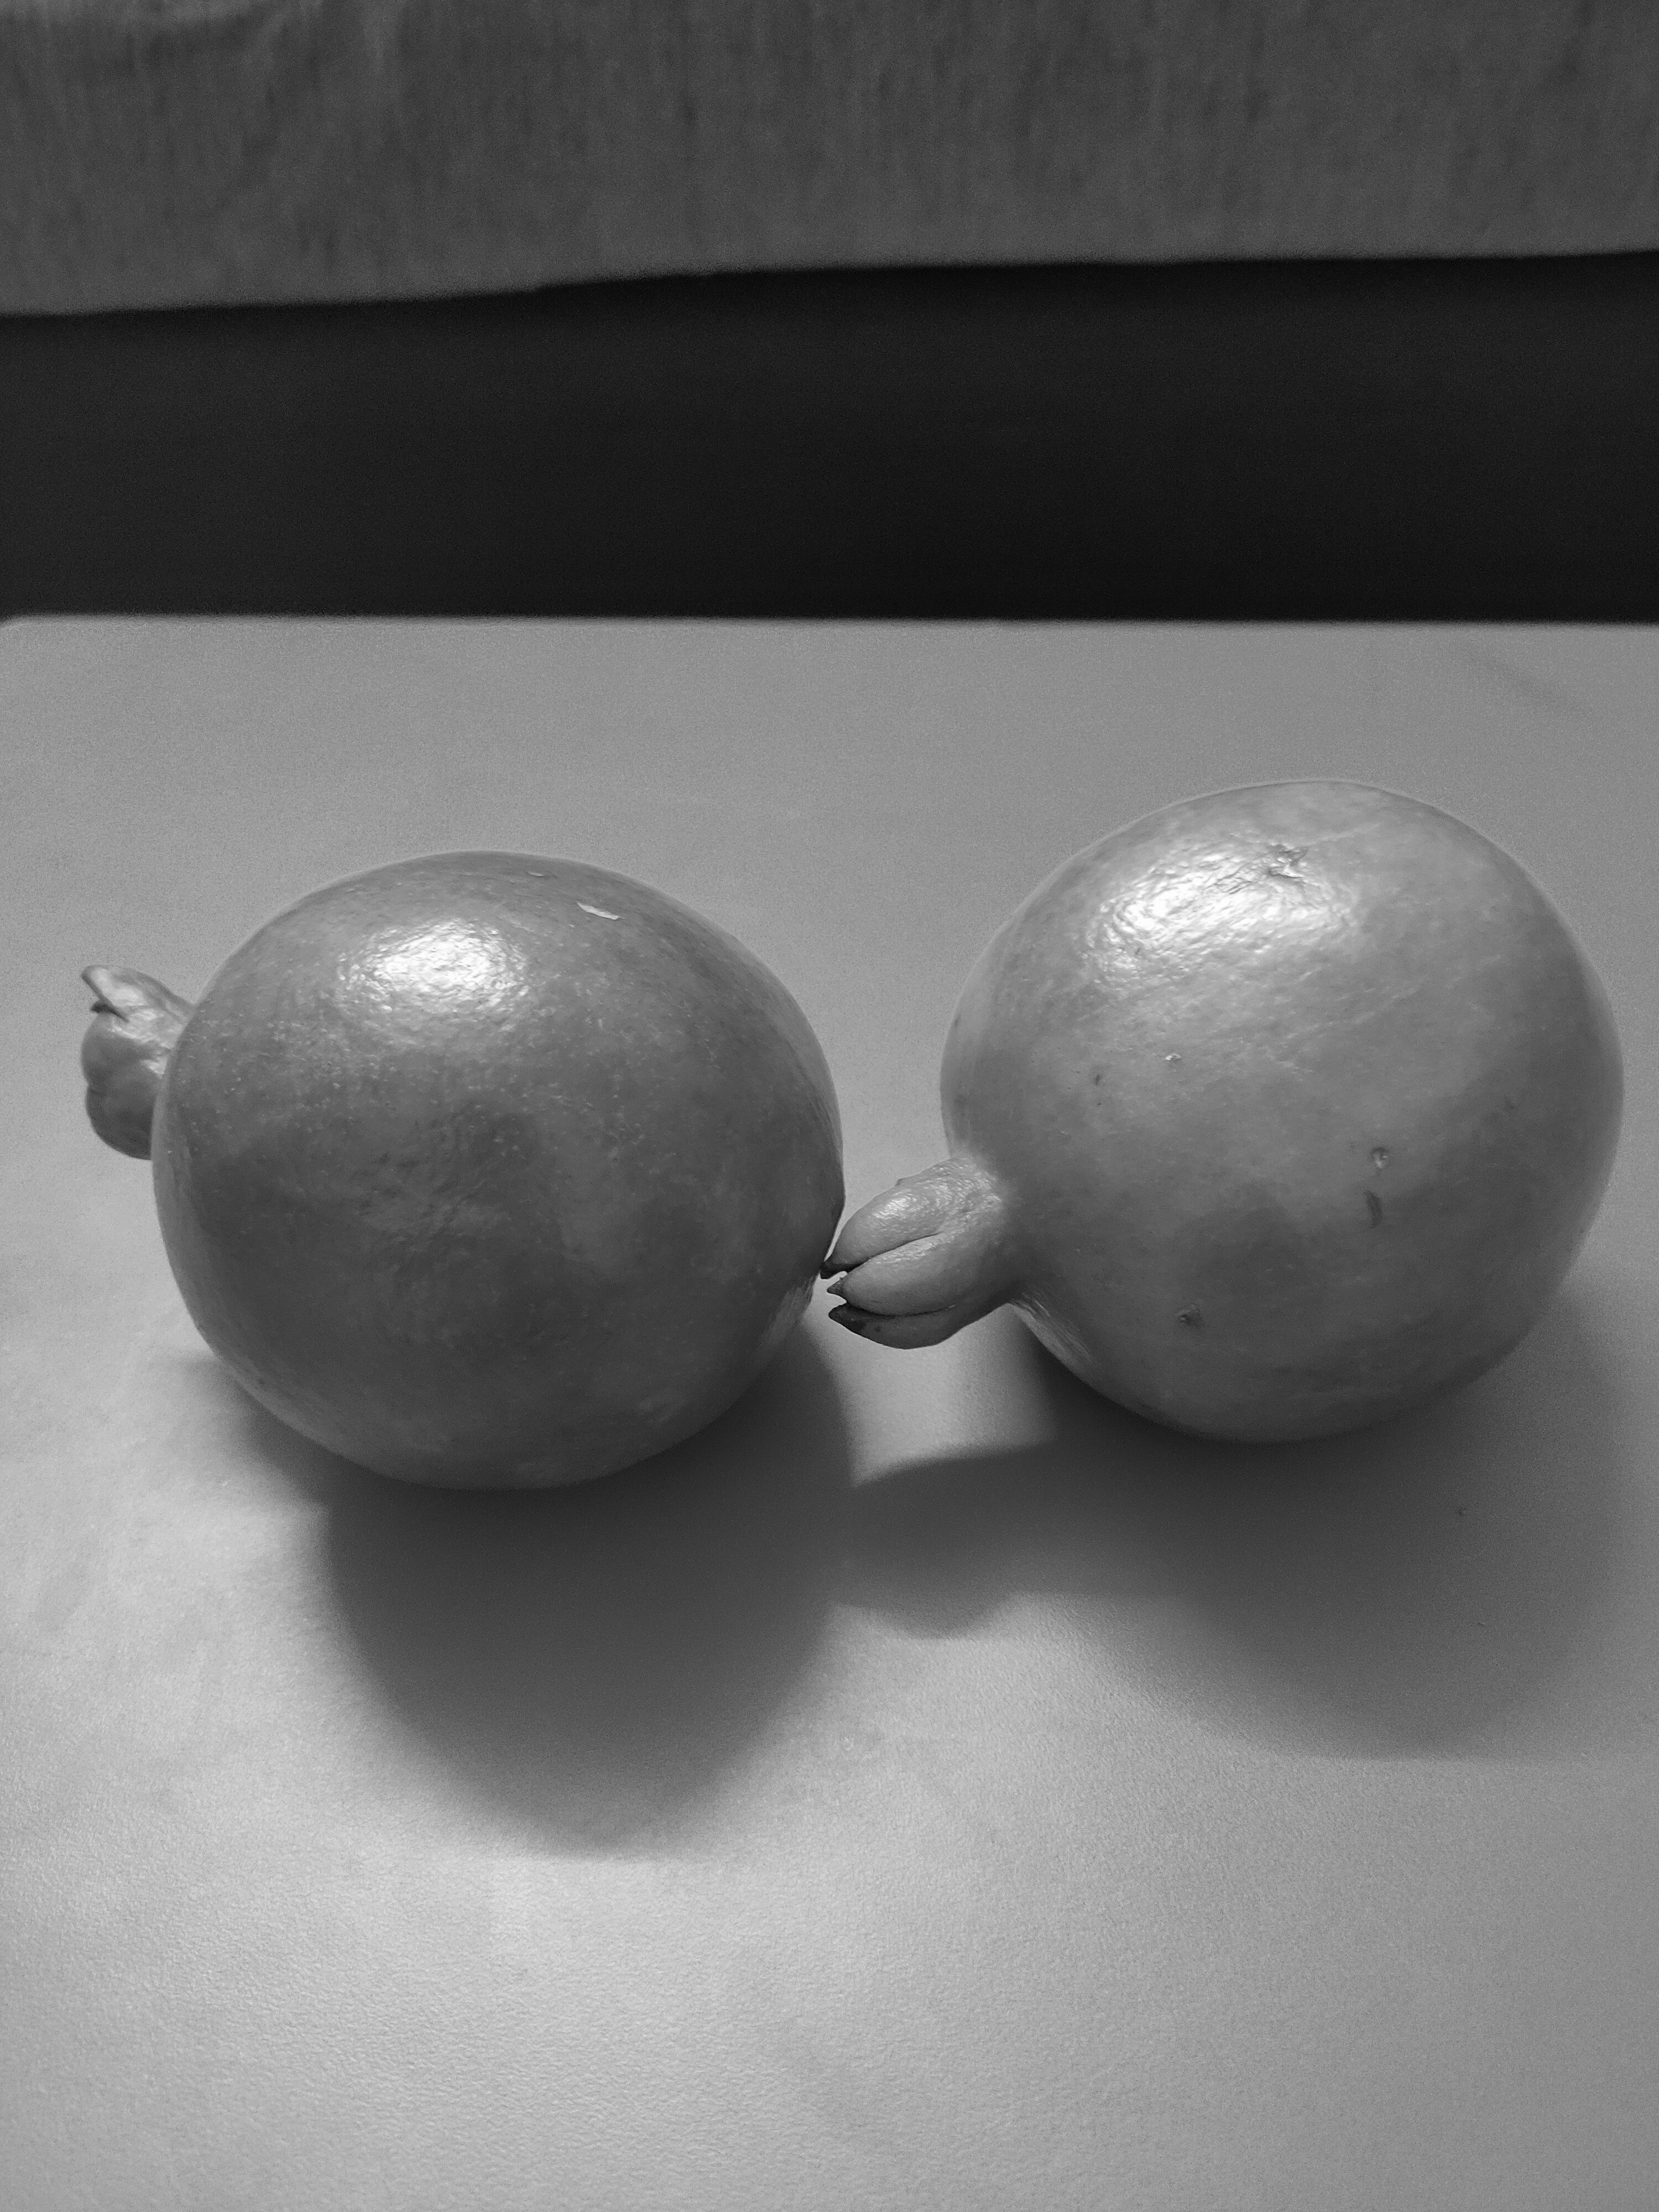
Fruit: Pomegranate
Quality: Good